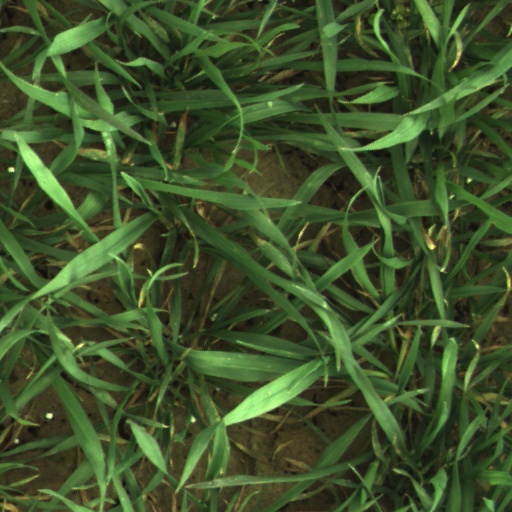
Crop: wheat